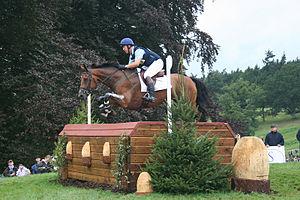
Le cross-country équestre est une épreuve de saut et d'endurance qui forme l'une des trois phases du concours complet d'équitation. Il peut aussi être une compétition à part entière, bien que celles-ci ont tendance à être de plus bas niveau, des compétitions locales. Il est aussi nommé, tout simplement, cross. Le but de cette épreuve est de prouver la vitesse, l'endurance et la capacité de saut du cheval de cross.